Tenterfield, New South Wales

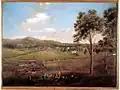
Tenterfield in 1861

In 1841, Sir Stuart Donaldson was running 18,000 sheep on a property that he named Tenterfield Station, after a family home, Tenterfield House, in Haddington, Scotland. Donaldson was the first premier of NSW and made biannual trips to Tenterfield to inspect his holdings there, which covered of unfenced land.